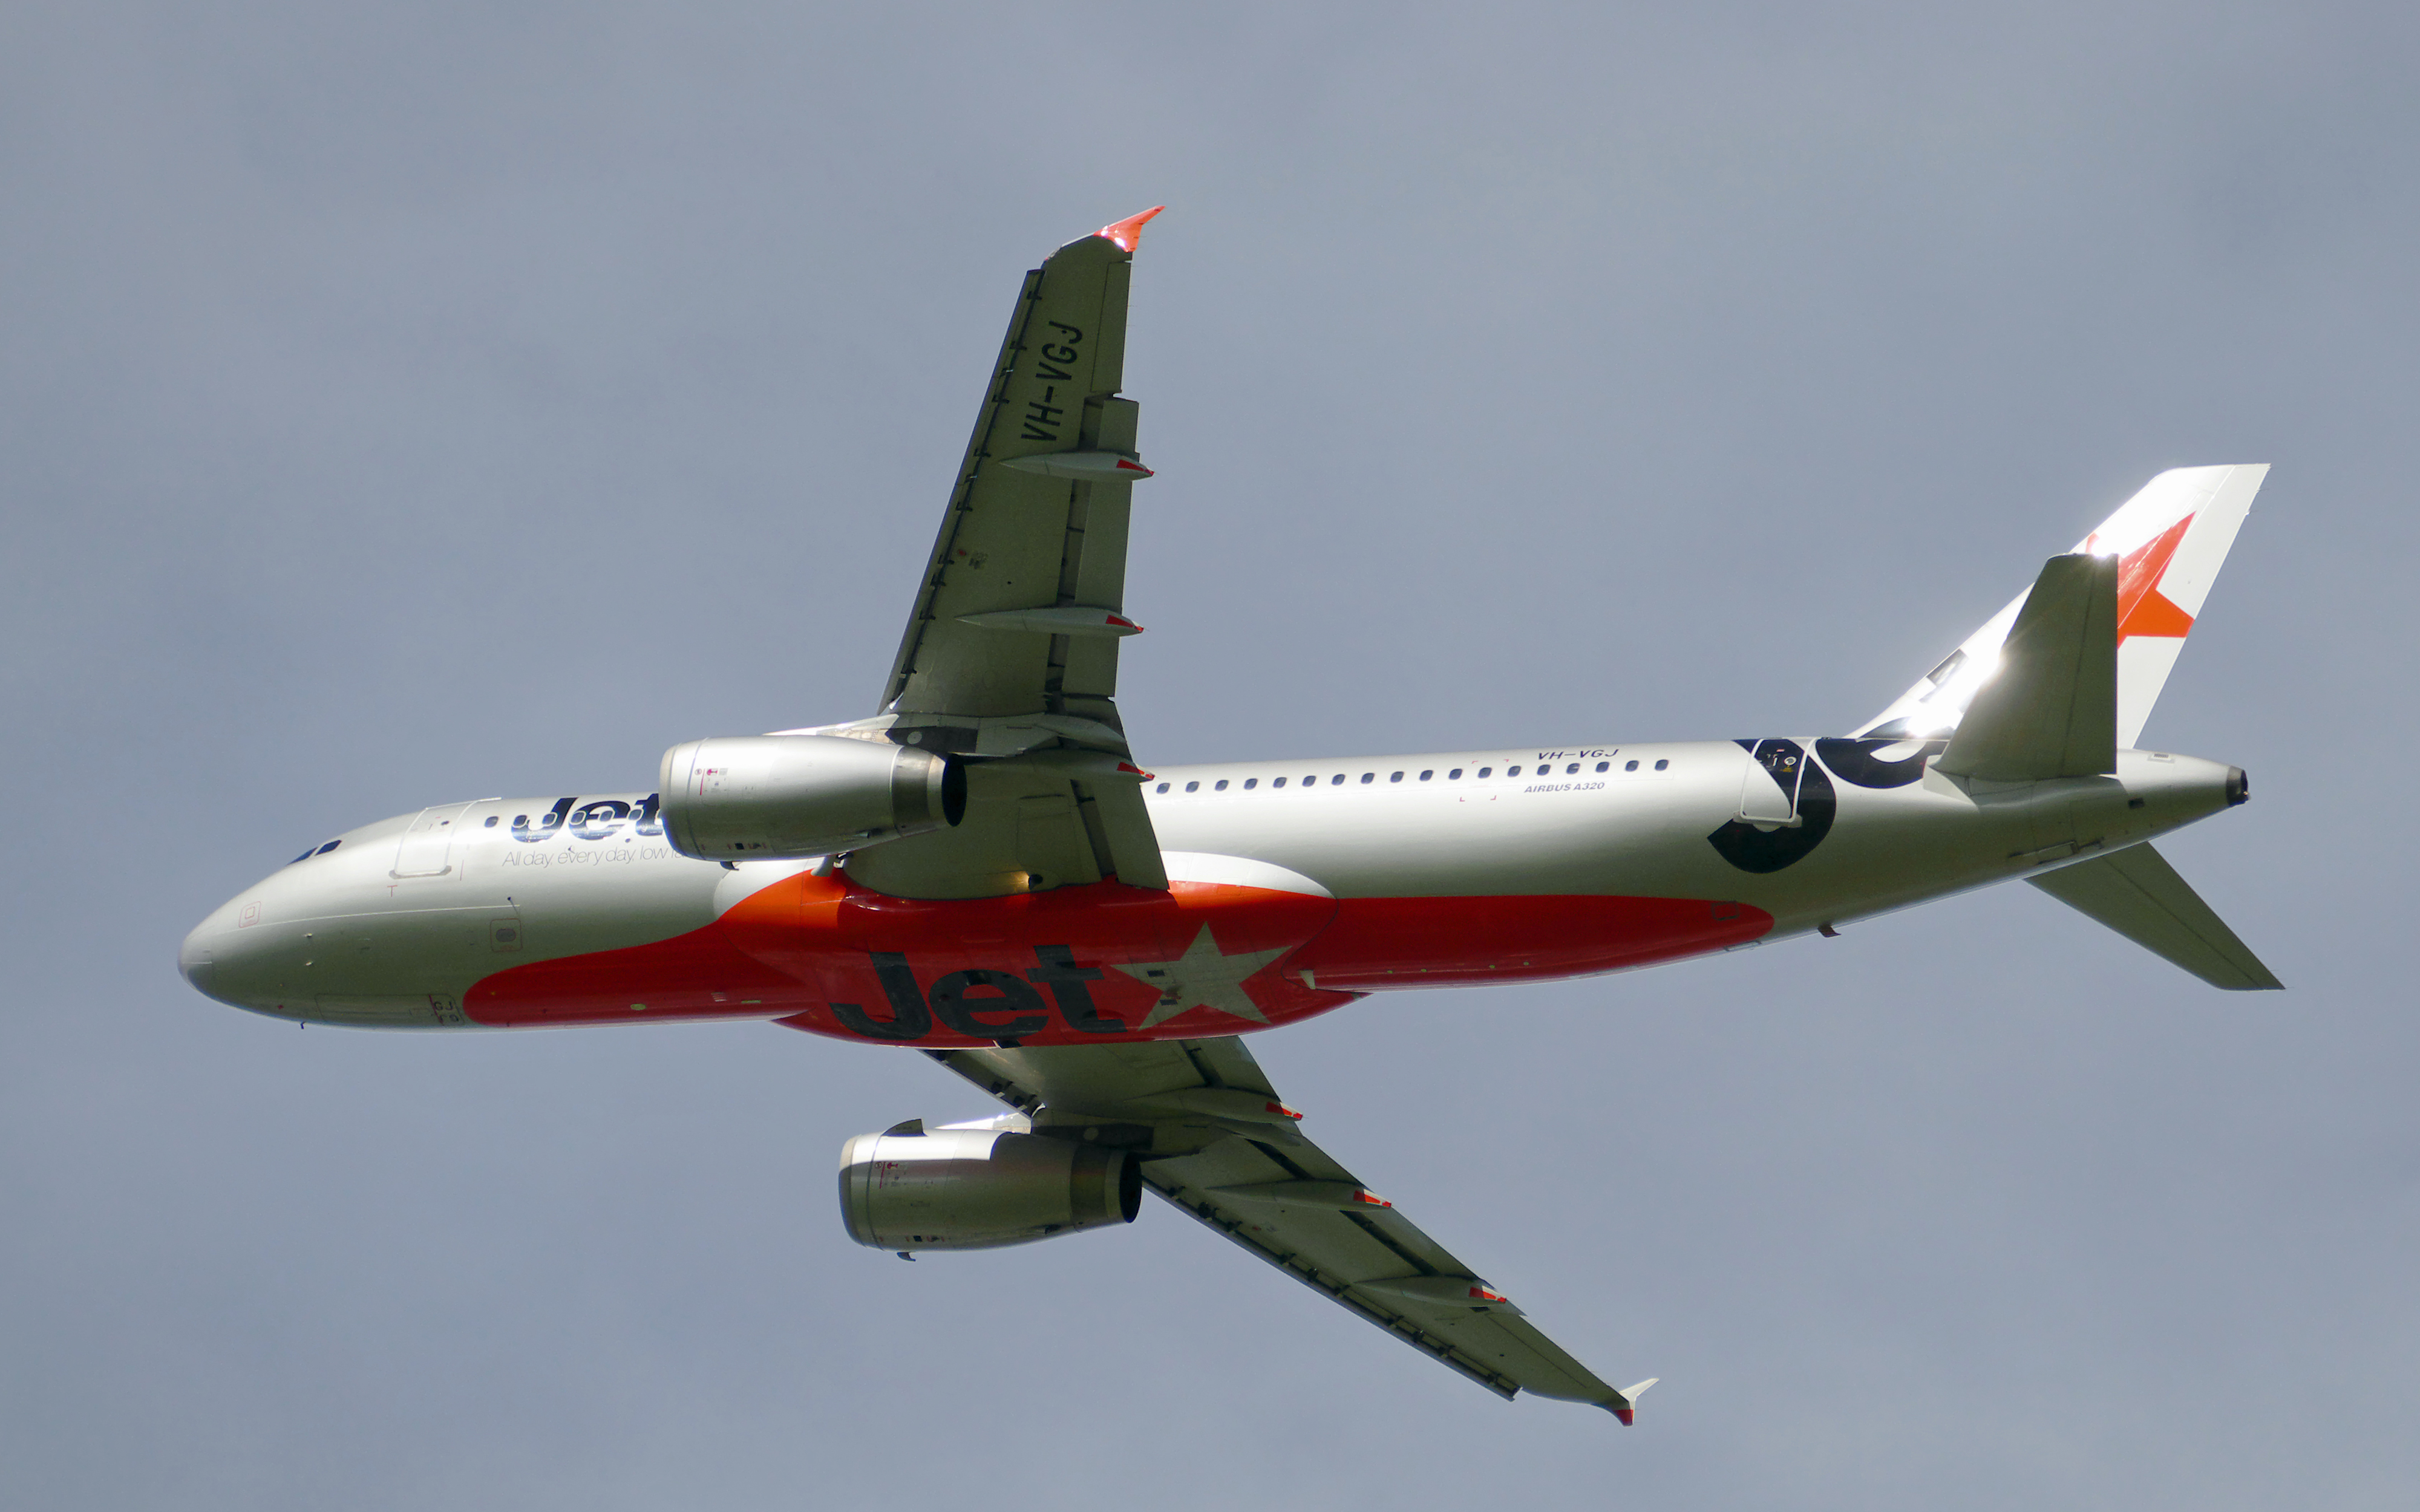
flying, airplane, aircraft, vehicle, airline, aviation, airliner, airbus, lumixfz1000, a320airbus, jetstar, boeing, takeoff, jet aircraft, airbus a330, boeing 777, boeing 767, air travel, boeing 737, atmosphere of earth, wide body aircraft, narrow body aircraft, airbus a320 family